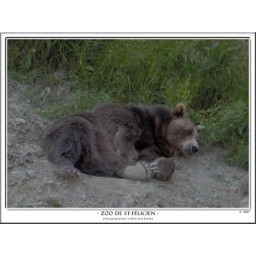
The biggest bear in America. He look so cute there, but better to stay away.